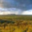
Label: plain